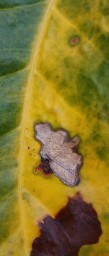
Label: Miner